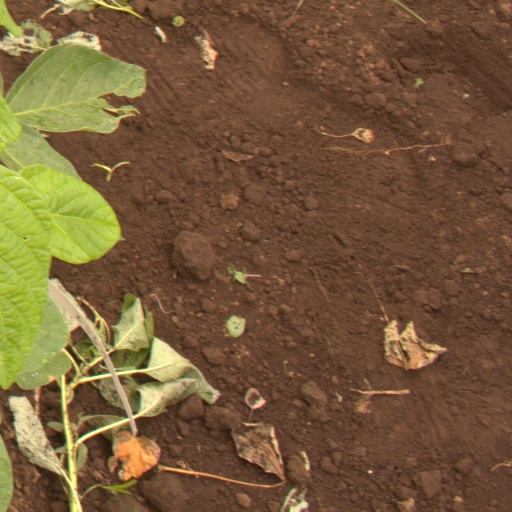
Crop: soybean